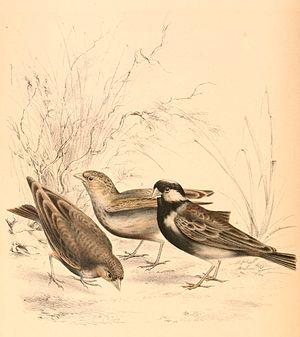
«